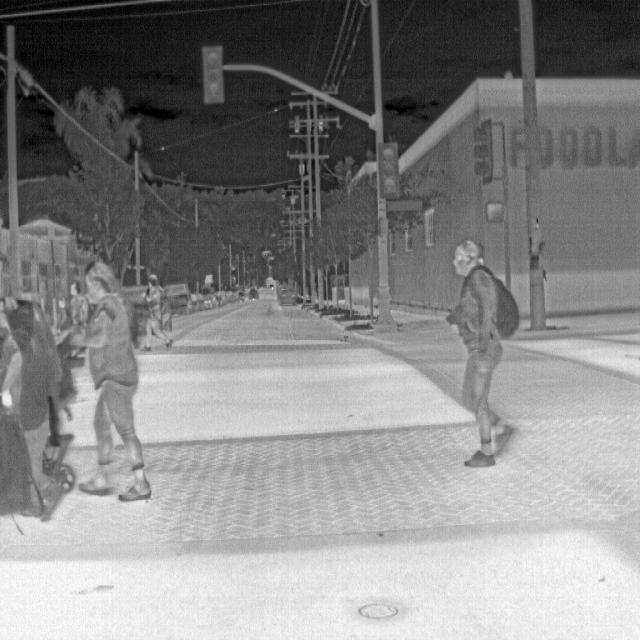
Detected objects:
label: person
label: person
label: person
label: person
label: person
label: person